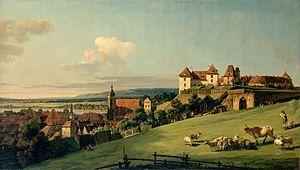
Le centre d'extermination nazi de Pirna-Sonnenstein était situé au Château de Sonnenstein à Pirna en Allemagne, où un hôpital existait déjà depuis 1811. Il est l'un des lieux qui a servi de cadre au programme Aktion T4, entre 1940 et 1941, et, jusqu'en 1942, au Sonderbehandlung Aktion 14f13. Ces programmes ont mené à la mort environ 15 000 personnes handicapées et de détenus de camps de concentration. En juin 2000, le mémorial de Pirna-Sonnestein est inauguré. Une exposition permanente y est consacré depuis lors à la vie et à l'œuvre d'Elfriede Lohse-Wächtler, artiste-peintre avant-gardiste ; diagnostiquée schizophrène vers 1932 et internée ultérieurement dans cet établissement, elle y trouva la mort lors de l'application du programme Aktion T4.